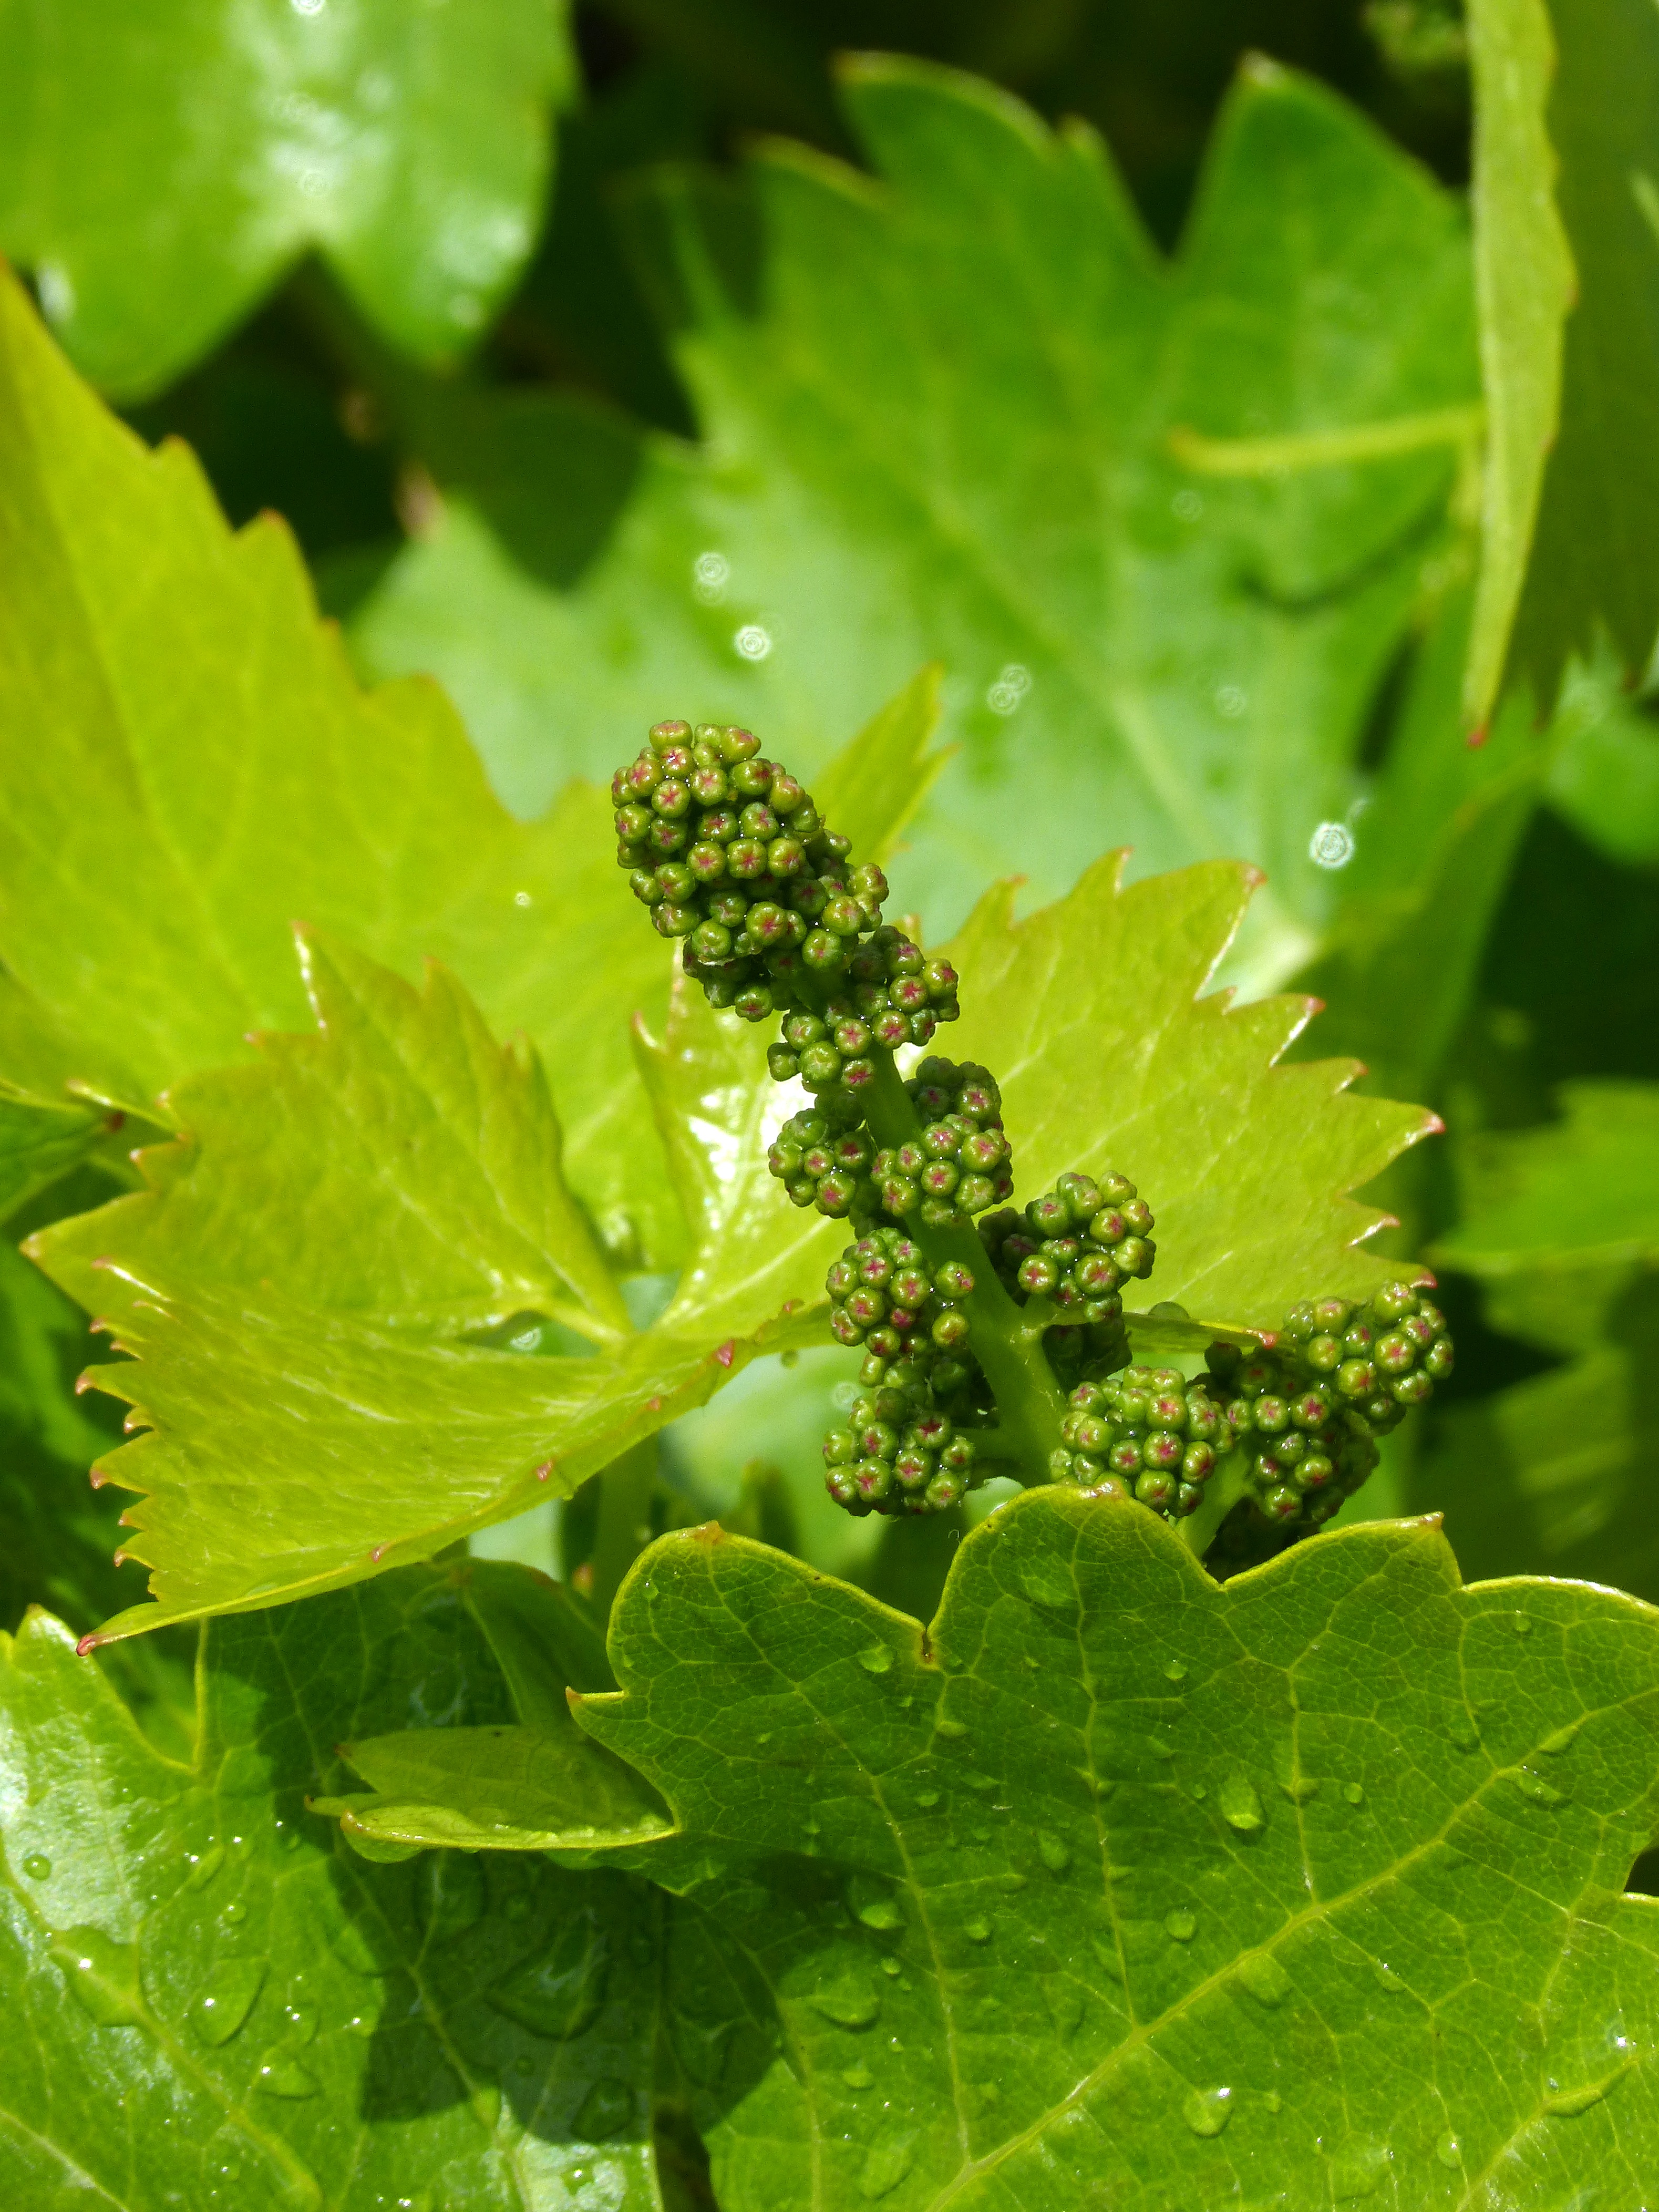
tree, plant, grape, vine, fruit, leaf, flower, food, spring, green, produce, vegetable, insect, invertebrate, shrub, outbreak, macro photography, flowering plant, grape leaves, wine production, annual plant, land plant